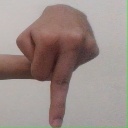
अक्षर: प